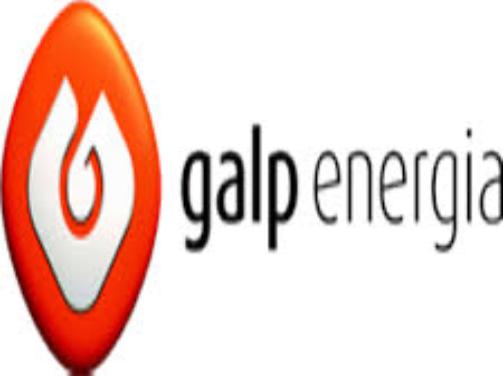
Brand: Galp
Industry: Necessities